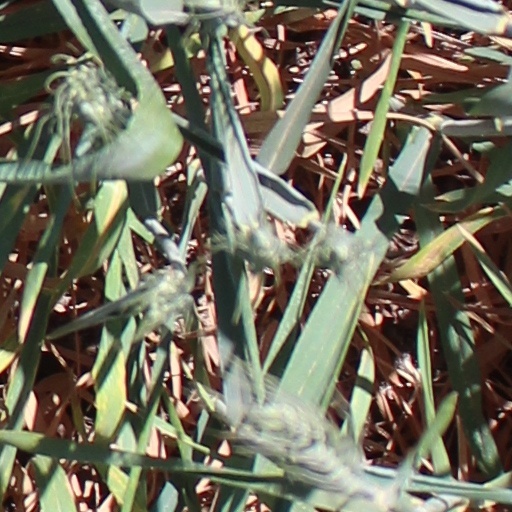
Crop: wheat